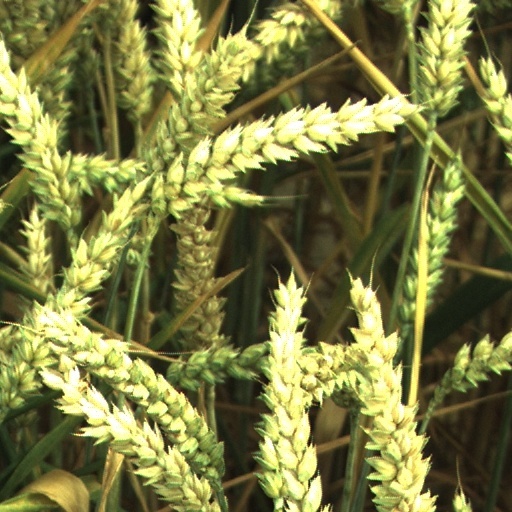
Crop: wheat